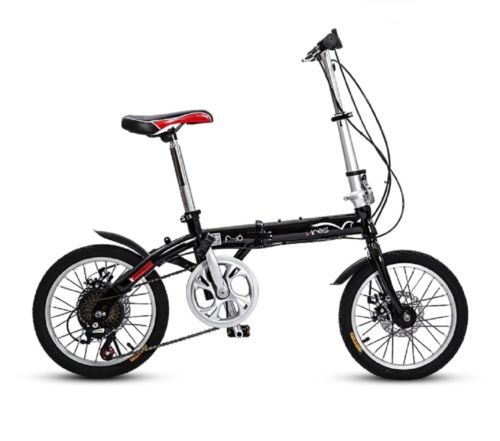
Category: bicycle